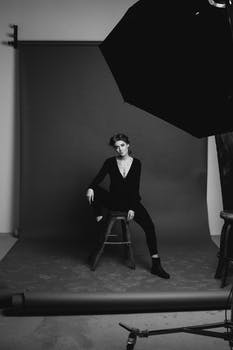
Label: No Watermark